Afia Masood

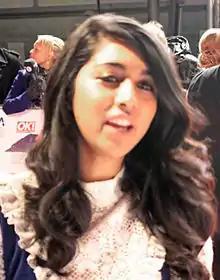
Meryl Fernandes ("pictured") was cast as a love interest for Tamwar Masood (Himesh Patel) in 2009 and was re-introduced as a regular in late 2010.

Meryl Fernandes was cast as Afia as a love interest for already established character Tamwar Masood. Due to Afia initially being a guest character, Fernandes' arrival and filming was not announced. Upon hearing Fernandes return, Patel commented: "I'm glad that I'm able to explore another side to Tamwar's character. The best thing about him is that he's so layered. You peel away one layer and see something else underneath. I think the audience is going to be surprised by what they see next. Who knows, there could even be a wild side in there." After her initial guest stint in 2009, Fernandes made her full-time return on 18 November 2010. Afia is Fernandes' second role in "EastEnders" with her first being a schoolgirl in 1993. Patel praised the decision to bring back Afia. Speaking to "Digital Spy", Patel said that he was "very happy" to hear that Fernandes would be back on set, explaining: "We filmed together for about three or four weeks when she first came into the show, which was about this time last year. We got on really, really well because she's such a lovely person and a great actress, so I was always asking people if she was going to come back. Then she dropped me a text to say that they'd got in touch with her and were bringing her back, which was fantastic." Patel also said that there will be "split-second change in Tamwar" as Afia makes him happy for the "first time in a while."